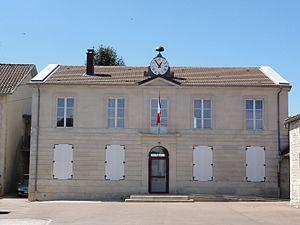
Savonnières-en-Perthois (Meuse) mairie
Savonnières-en-Perthois est une commune française située dans le département de la Meuse, en région Grand Est.